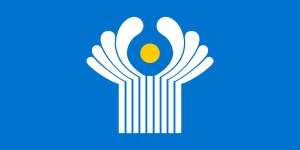
SNG
Flaget for SNG
Fællesskabet af Uafhængige Stater eller SNG er et mellemstatsligt samarbejde imellem primært for at sikre en fredelig afvikling af Sovjetunionens opløsning.